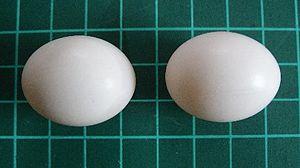
La tourterelle domestique, parfois nommée Streptopelia roseogrisea var. domestica ou Streptopelia roseogrisea domestica, est un oiseau de la famille des Colombidés. Elle est principalement issue de la Tourterelle rieuse, élevée en captivité. Il existe de nombreuses variétés d'élevage, notamment la variété blanche, couramment appelée colombe comme d'autres espèces d'oiseaux blancs de la même famille. Cet oiseau de volière est élevé comme d'animal de compagnie ou de laboratoire. On retrouve toutefois dans la nature des colonies éparses, retournées à la vie sauvage, susceptibles de s'hybrider avec les espèces proches locales.